Tommie Harris

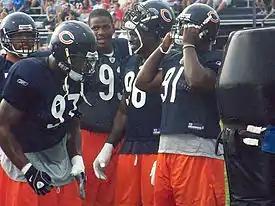
Harris, along with Adewale Ogunleye, Alex Brown and Mark Anderson during training camp in 2008

One June 19, 2008, Harris signed a four-year contract extension with the Bears worth $40 million, which made him the highest paid defensive tackle in the NFL. The incentive-laden contract would award Harris $8.5 million if he was selected to the Pro Bowls in 2008, 2009, and 2010, while also including an additional $2 million bonus based on performance. $17 million of the contract was guaranteed. Harris missed the Bears week four game against the Philadelphia Eagles due to a knee injury. The Bears suspended Harris for their following game against the Detroit Lions for missing scheduled treatments to rehabilitate his knee without a proper excuse. Harris appeared in 14 games for the Bears, tallying 37 tackles and 4 sacks.